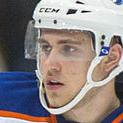
Age: 18